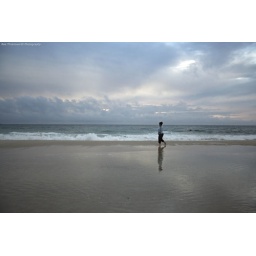
the sky seems to glow around this person